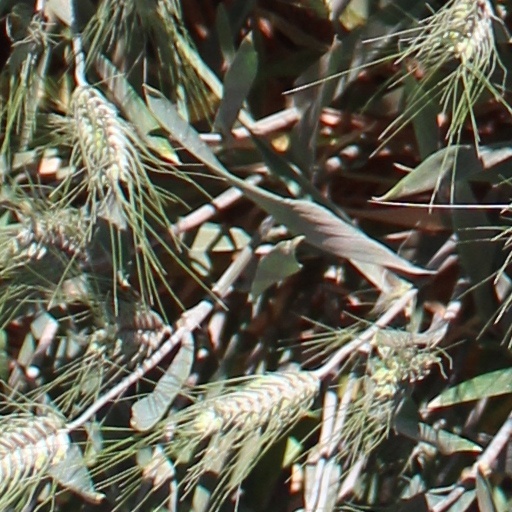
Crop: wheat